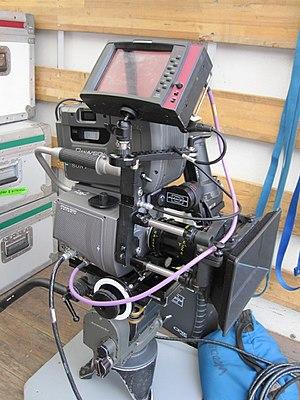
Déjà vu est un film américano-britannique réalisé par Tony Scott, sorti en 2006.